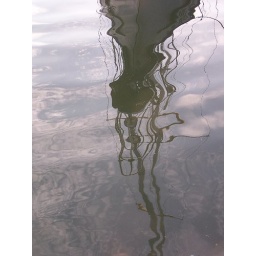
Bow and mast of a sailboat reflecting in water --- looks like a bearded dragon.